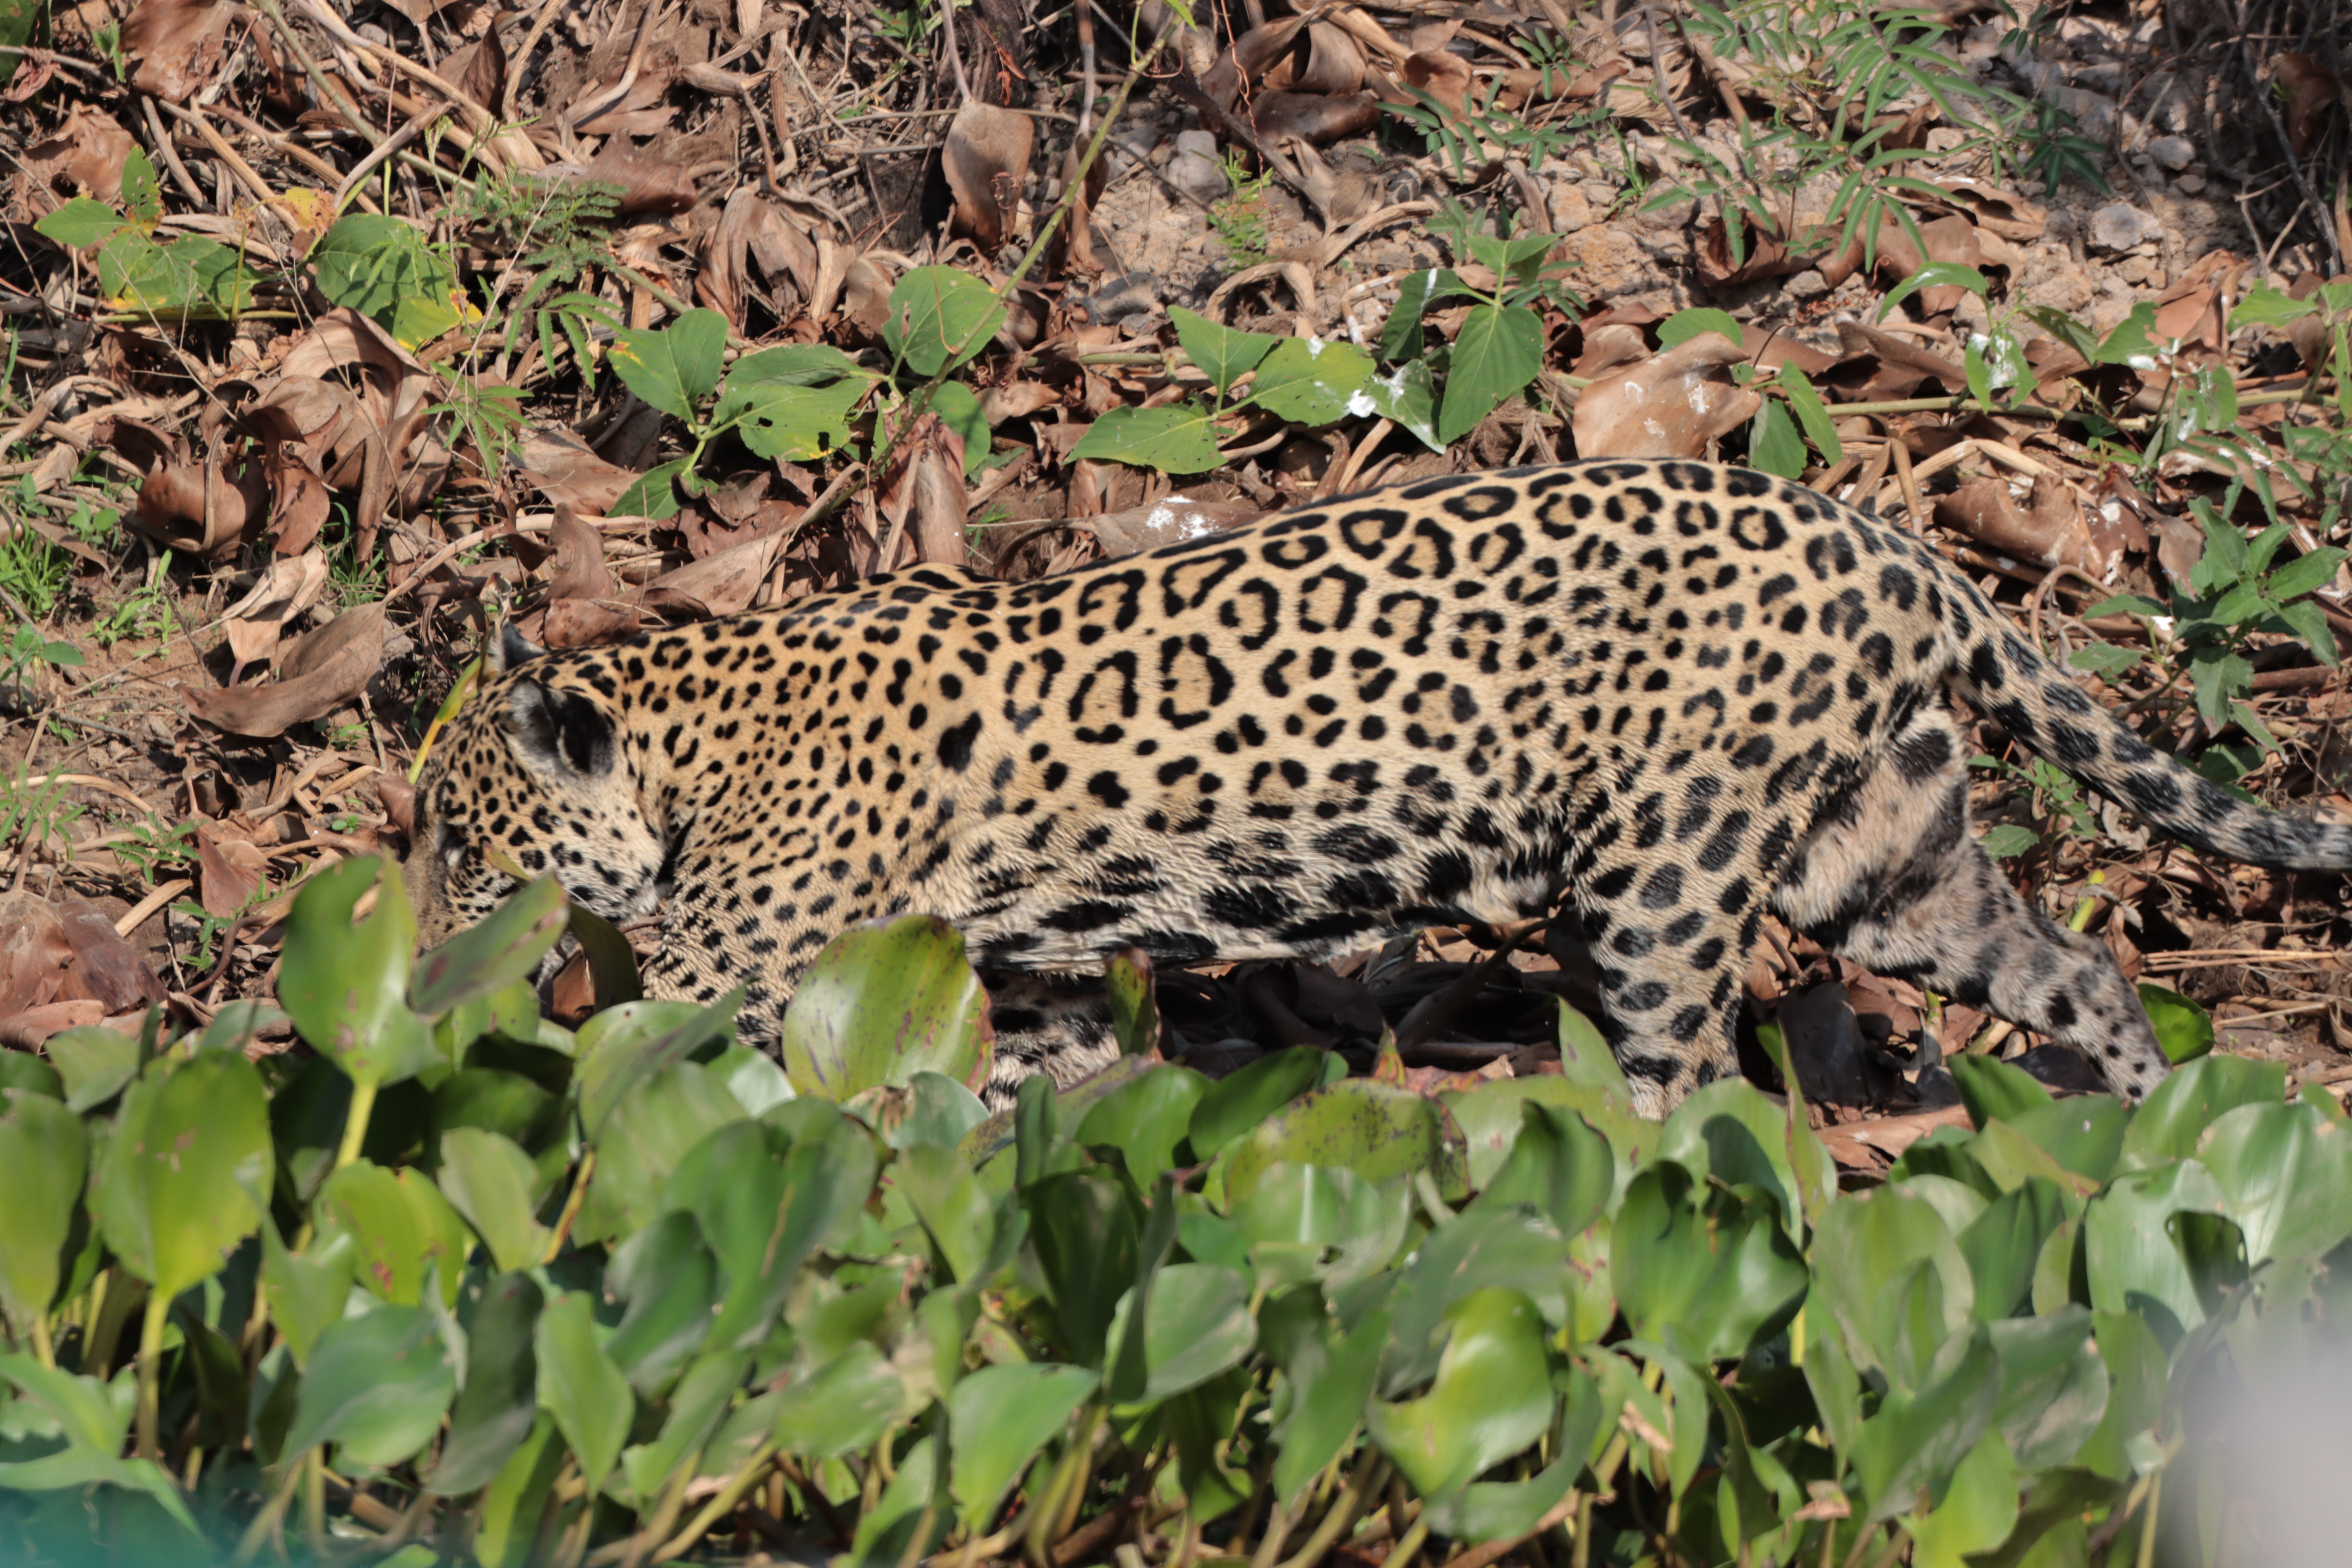
Jaguar: Jaju